Lidziya Marozava

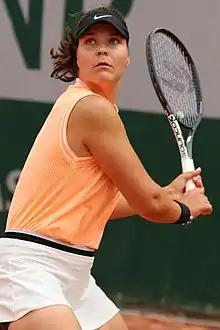
Marozava at the 2019 French Open

Lidziya Marozava ("Lidiya Aleksandrovna Morozova"; born 8 October 1992) is a professional tennis player from Belarus who has specialized in doubles.